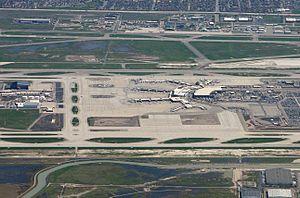
L’aéroport international de Salt Lake City, connu localement sous l'acronyme SLC, est un aéroport américain à usage civil et militaire situé à Salt Lake City, en Utah.